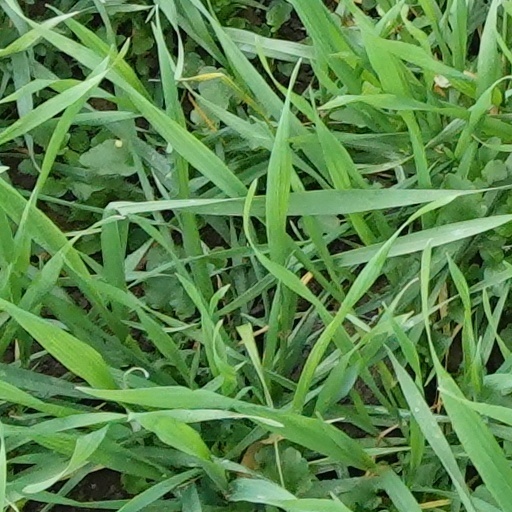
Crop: wheat